Vehicle registration plates of Taiwan

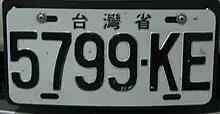
Taiwanese regular legal standard number plate.

In Taiwan, all motor vehicles are required to register and display vehicle registration plates issued and managed by the Ministry of Transportation and Communications (MoTC). The plates feature combinations of Latin alphabet (A to Z), Arabic numerals (0 to 9) and dashes. Certain special types also incorporate Chinese characters. Unique license plates are issued for imported cars.